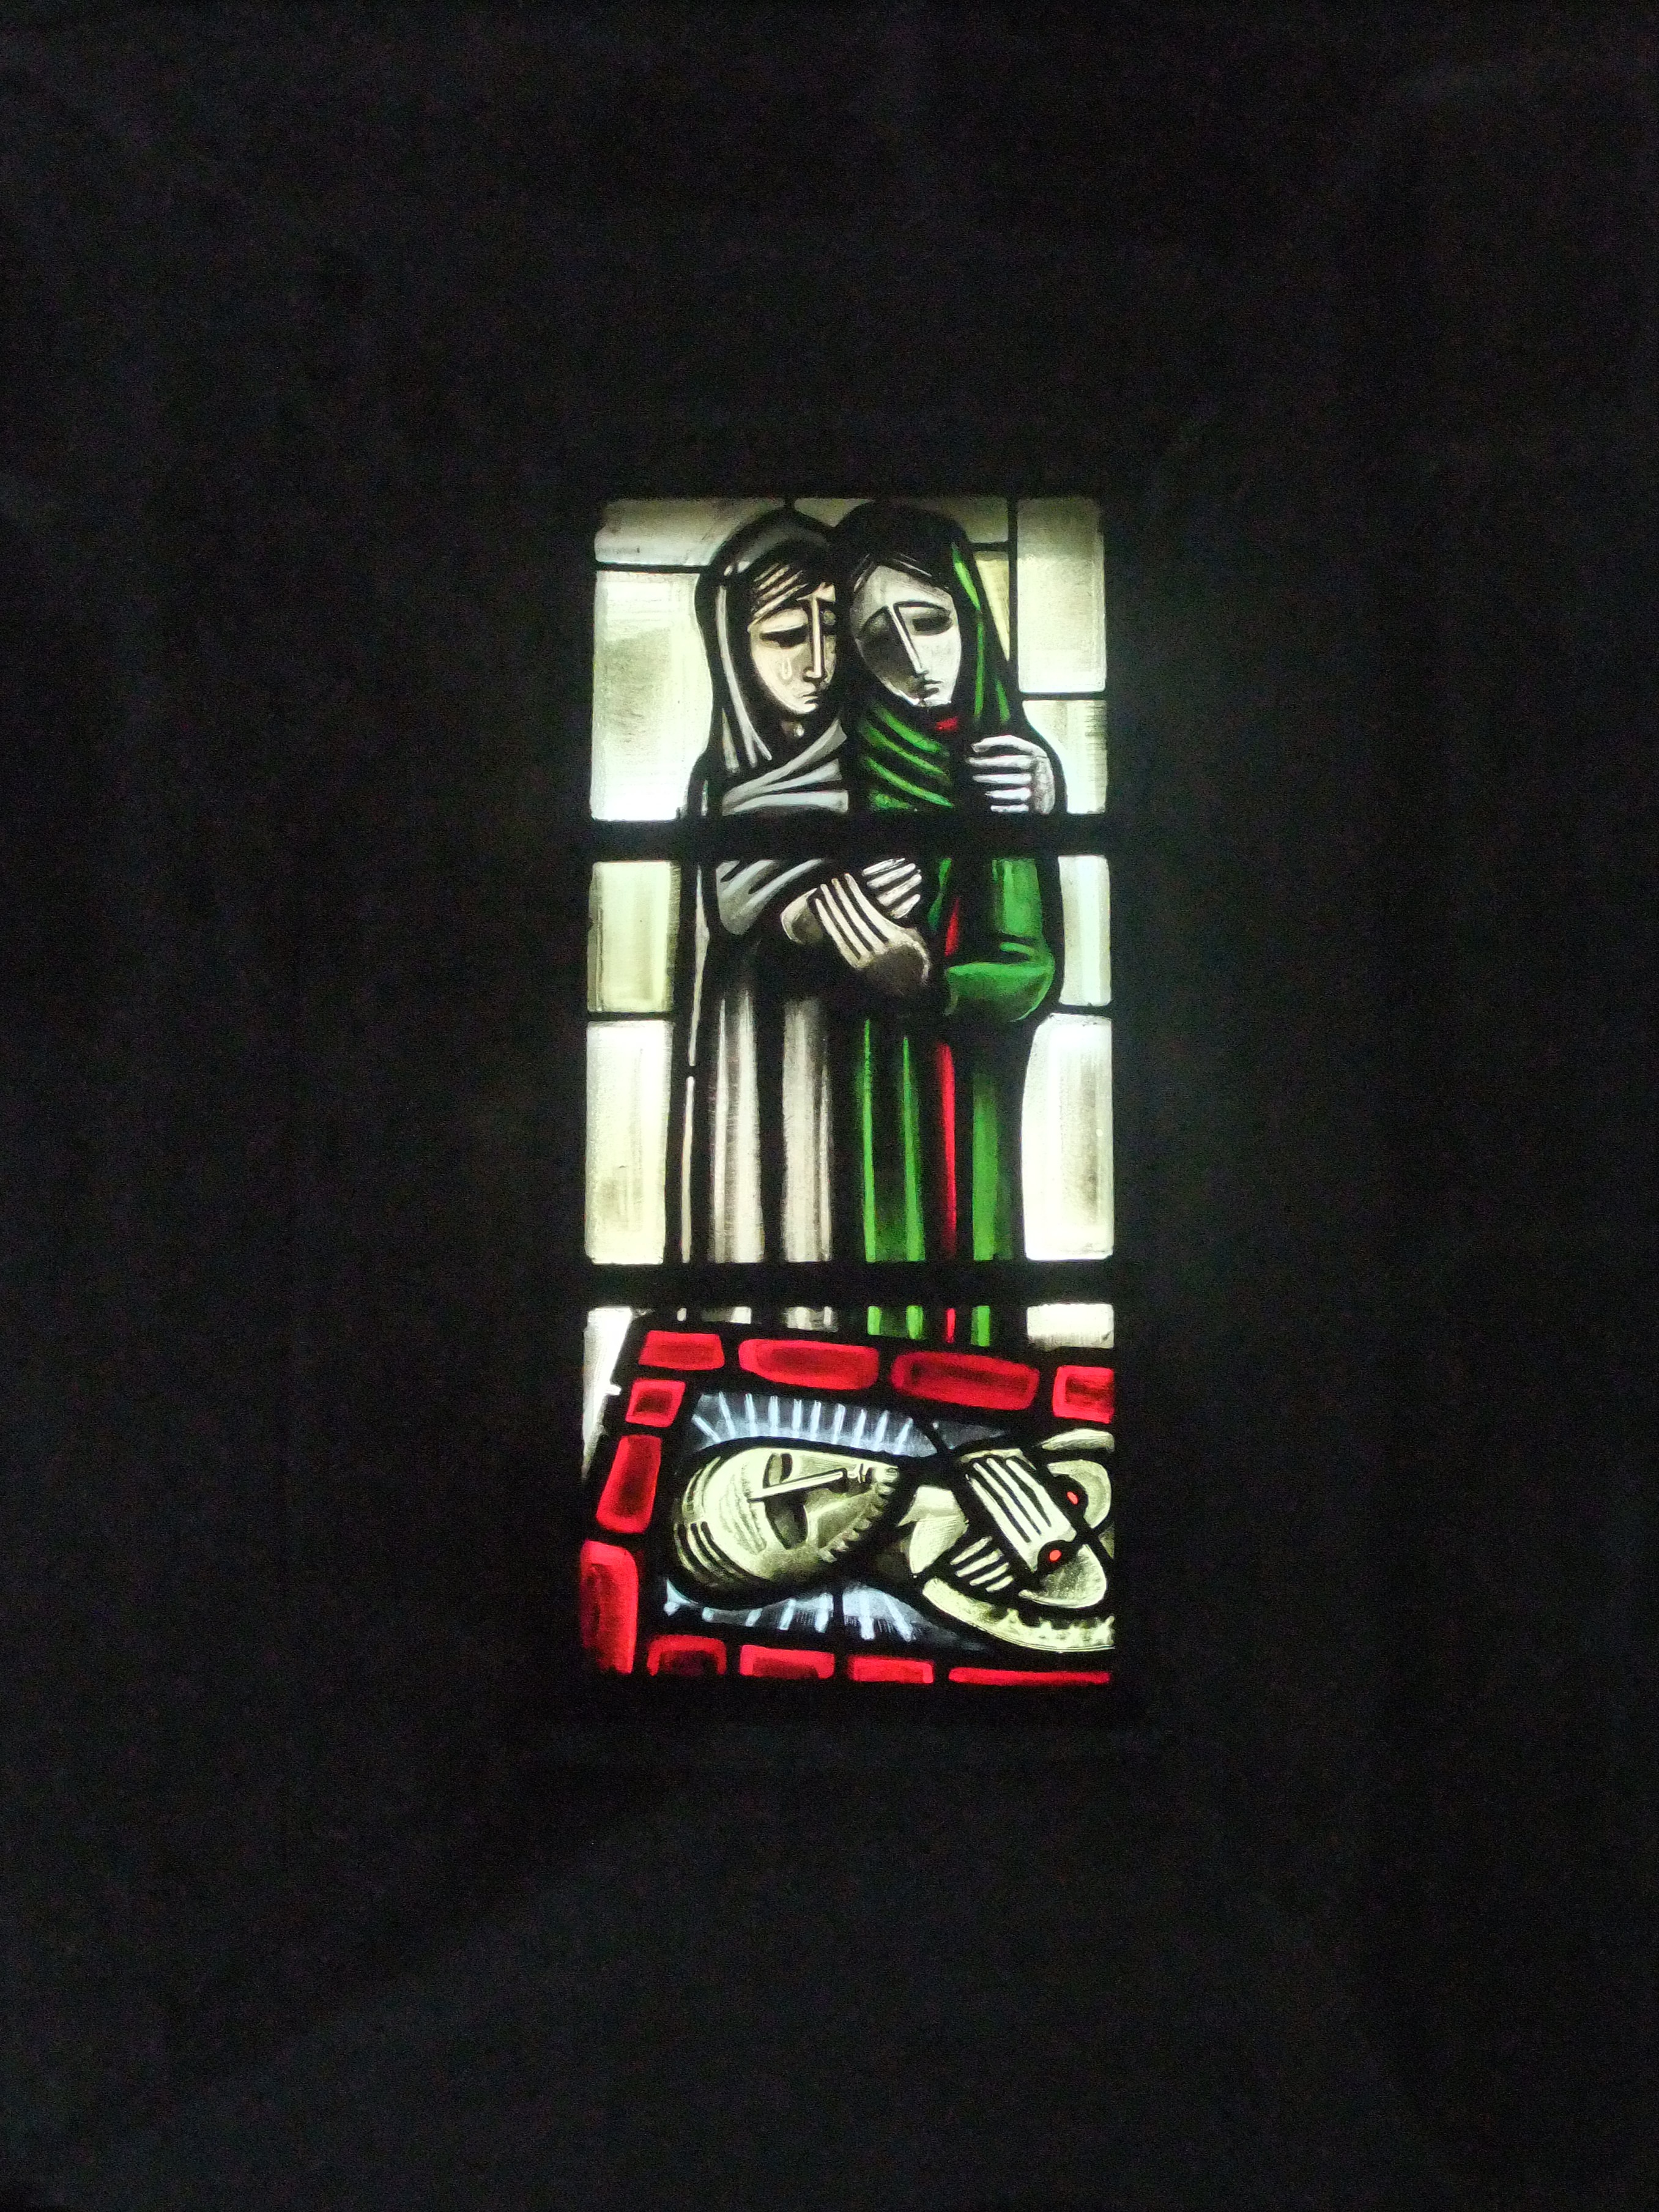
window, glass, church, death, lighting, material, stained glass, christ, faith, passion, maria, jesus, switzerland, christianity, mourning, stained glass window, modern art, suffering, church window, glass window, good friday, grieve, reformed church, avenches